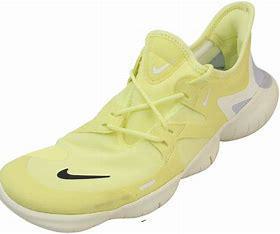
Brand: Nike
Model: Free RN 5